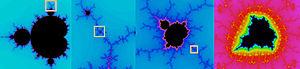
Cet article donne une liste de certaines constantes mathématiques, ainsi que des formules, des illustrations et fractions continues de ces constantes. Typiquement, une constante en mathématiques est un nombre réel ou complexe remarquable. À la différence des constantes physiques, les constantes mathématiques sont définies indépendamment de toute mesure physique et apparaissent dans divers contextes.
Cet article donne une liste de certaines constantes mathématiques, ainsi que des formules, des illustrations et fractions continues de ces constantes. Typiquement, une constante en mathématiques est un nombre réel ou complexe remarquable. À la différence des constantes physiques, les constantes mathématiques sont définies indépendamment de toute mesure physique et apparaissent dans divers contextes.